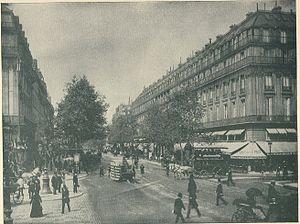
De cette permanence résultent une accumulation unique de monuments et une tradition urbanistique et architecturale qui fait le « cachet » de Paris : alignement des immeubles le long d'avenues bordées d'arbres, hauteur égale sous l'influence des règlements d'urbanisme, façades rythmées par les ornements du deuxième étage et le balcon filant du cinquième.
Le développement de l'architecture et de l'urbanisme à Paris a été soumis au cours des siècles à plusieurs règlements d'architecture et d'urbanisme successifs qui visaient à limiter en particulier la hauteur des immeubles, leur disposition par rapport à la rue, la largeur des rues ou l'orientation générale donnée au développement de Paris.